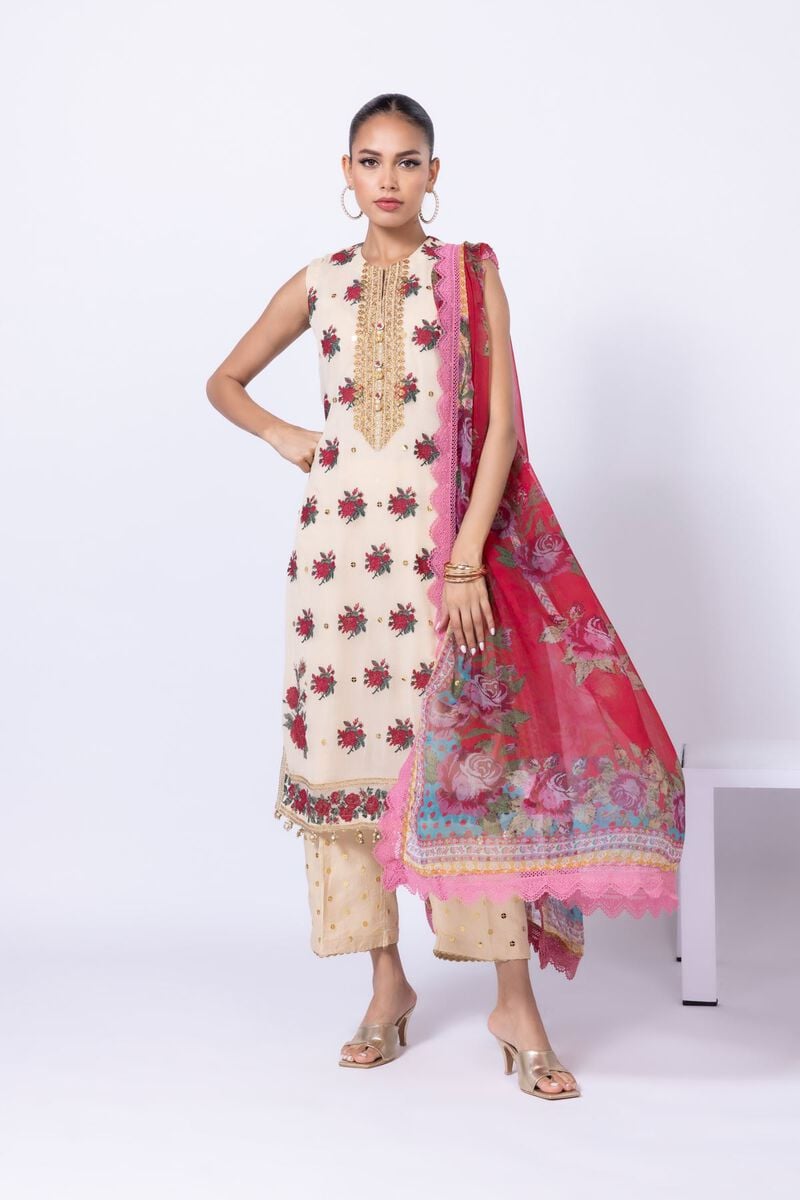
beige multi embroidered salwar suit